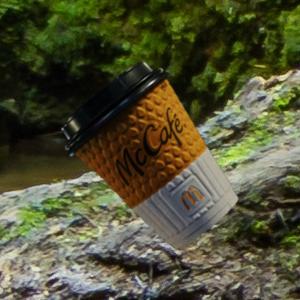
Label: cups